New York business fraud lawsuit against the Trump Organization

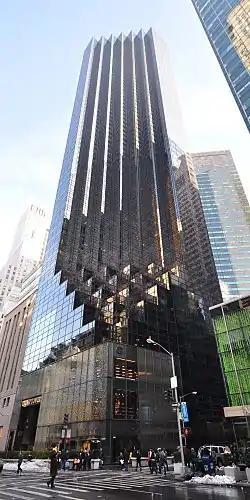
Trump Tower (Manhattan), cited in the AG's lawsuit for alleged financial misreporting

On January 18, 2022, James filed a motion to compel Trump and his two oldest children to appear in court and provide documents, stating that "Thus far in our investigation, we have uncovered significant evidence that suggests Donald J. Trump and the Trump Organization falsely and fraudulently valued multiple assets and misrepresented those values to financial institutions for economic benefit." Additionally, James accused Trump of making misstatements to the IRS. Investigators stated that the "focus of the subpoena, and the investigation, is Mr. Trump's statement of financial condition," alleging that Trump's financial statements were used to secure more than $300 million in loans, and that these "were generally inflated as part of a pattern to suggest that Mr. Trump's net worth was higher than it otherwise would have appeared". According to the AG's motion, over 930,000 documents had been provided by the organization in response to subpoenas and about a dozen employees and former employees had provided testimony. However, of over five million documents provided by the company overall, only three were provided by Trump himself; two of these were cited in the AG's motion, in addition to Trump's federal income tax information, which he approved the release of to the AG. Trump's handwriting and signature are present on some of the hard-copy documents.